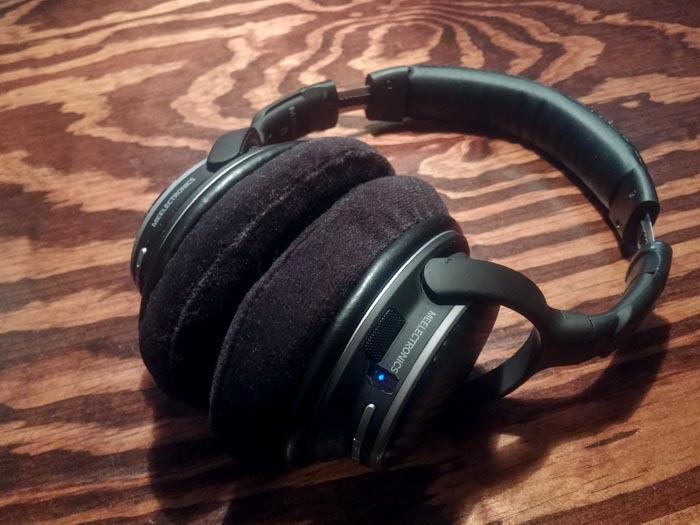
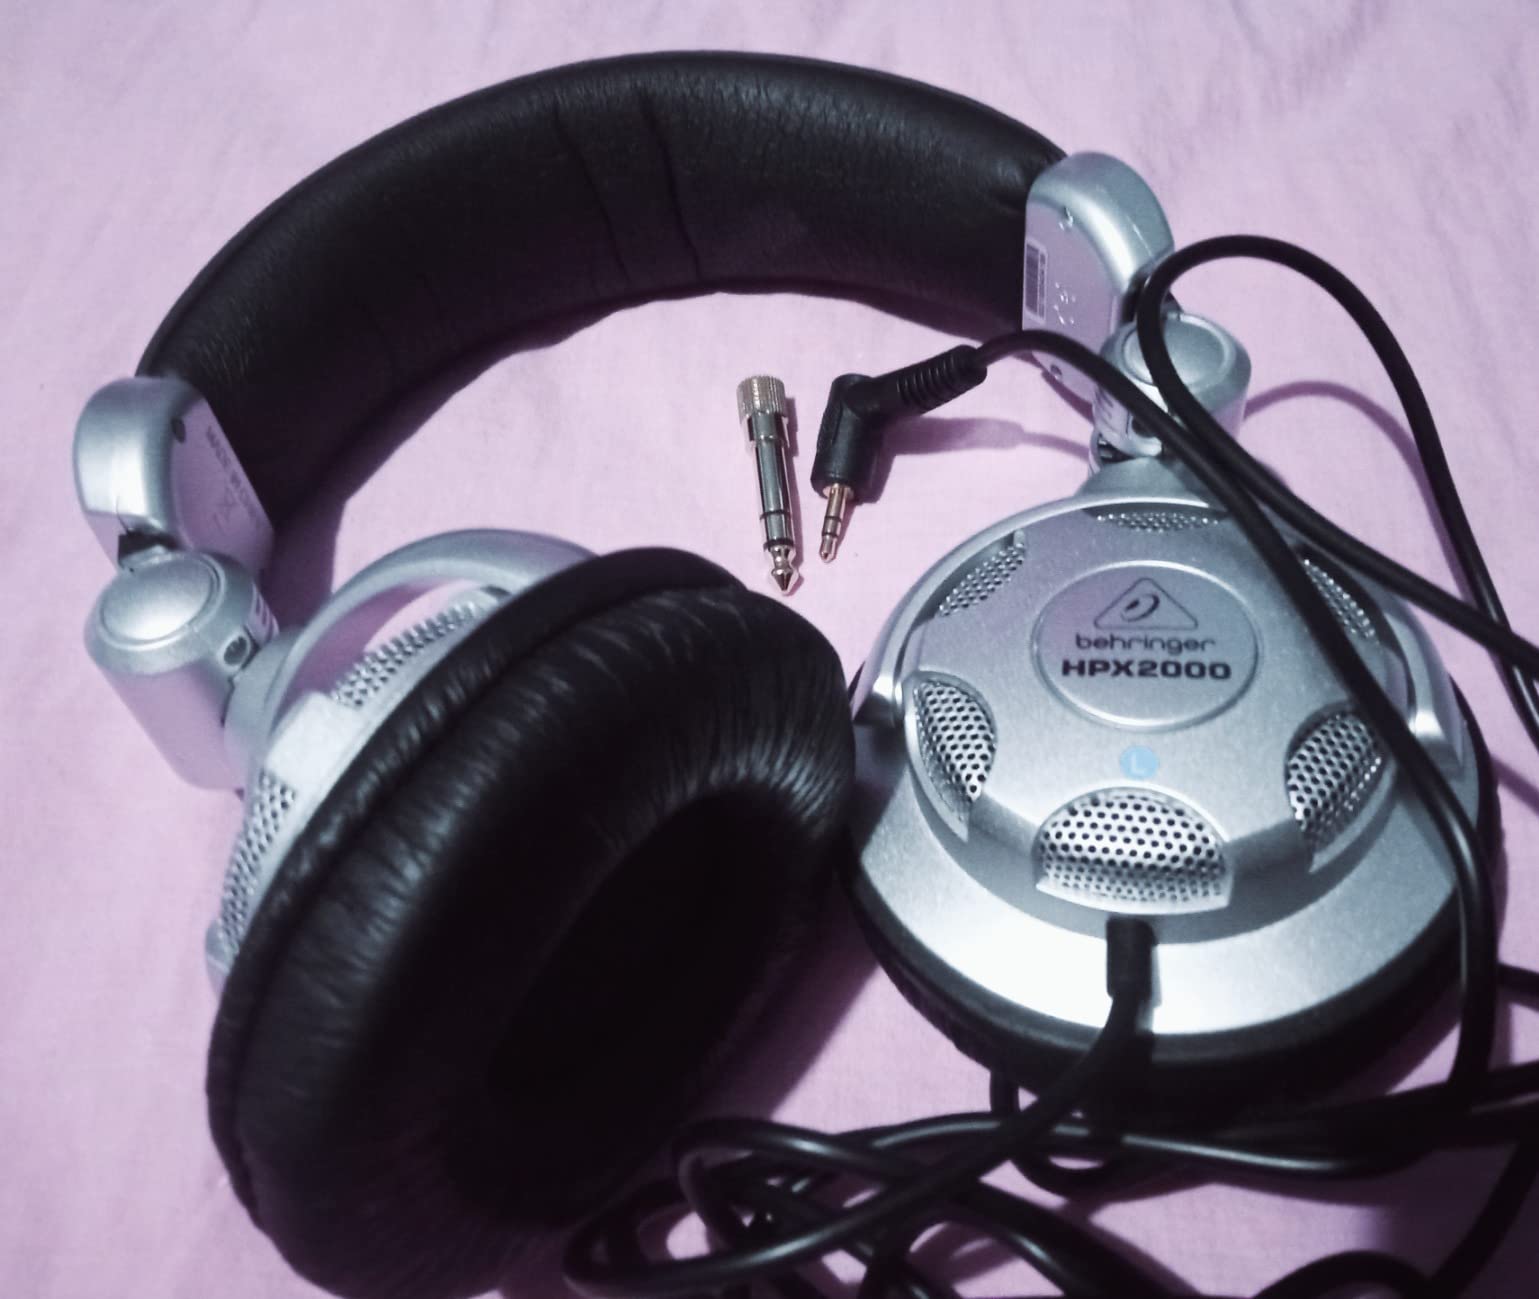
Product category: headphones
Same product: no